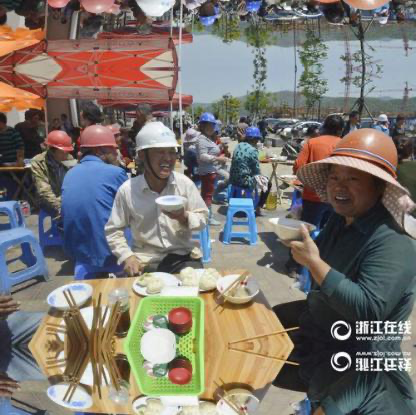
Objects in the image:
label: helmet
label: helmet
label: helmet
label: helmet
label: helmet
label: helmet
label: helmet
label: helmet
label: helmet
label: helmet
label: helmet
label: helmet
label: helmet